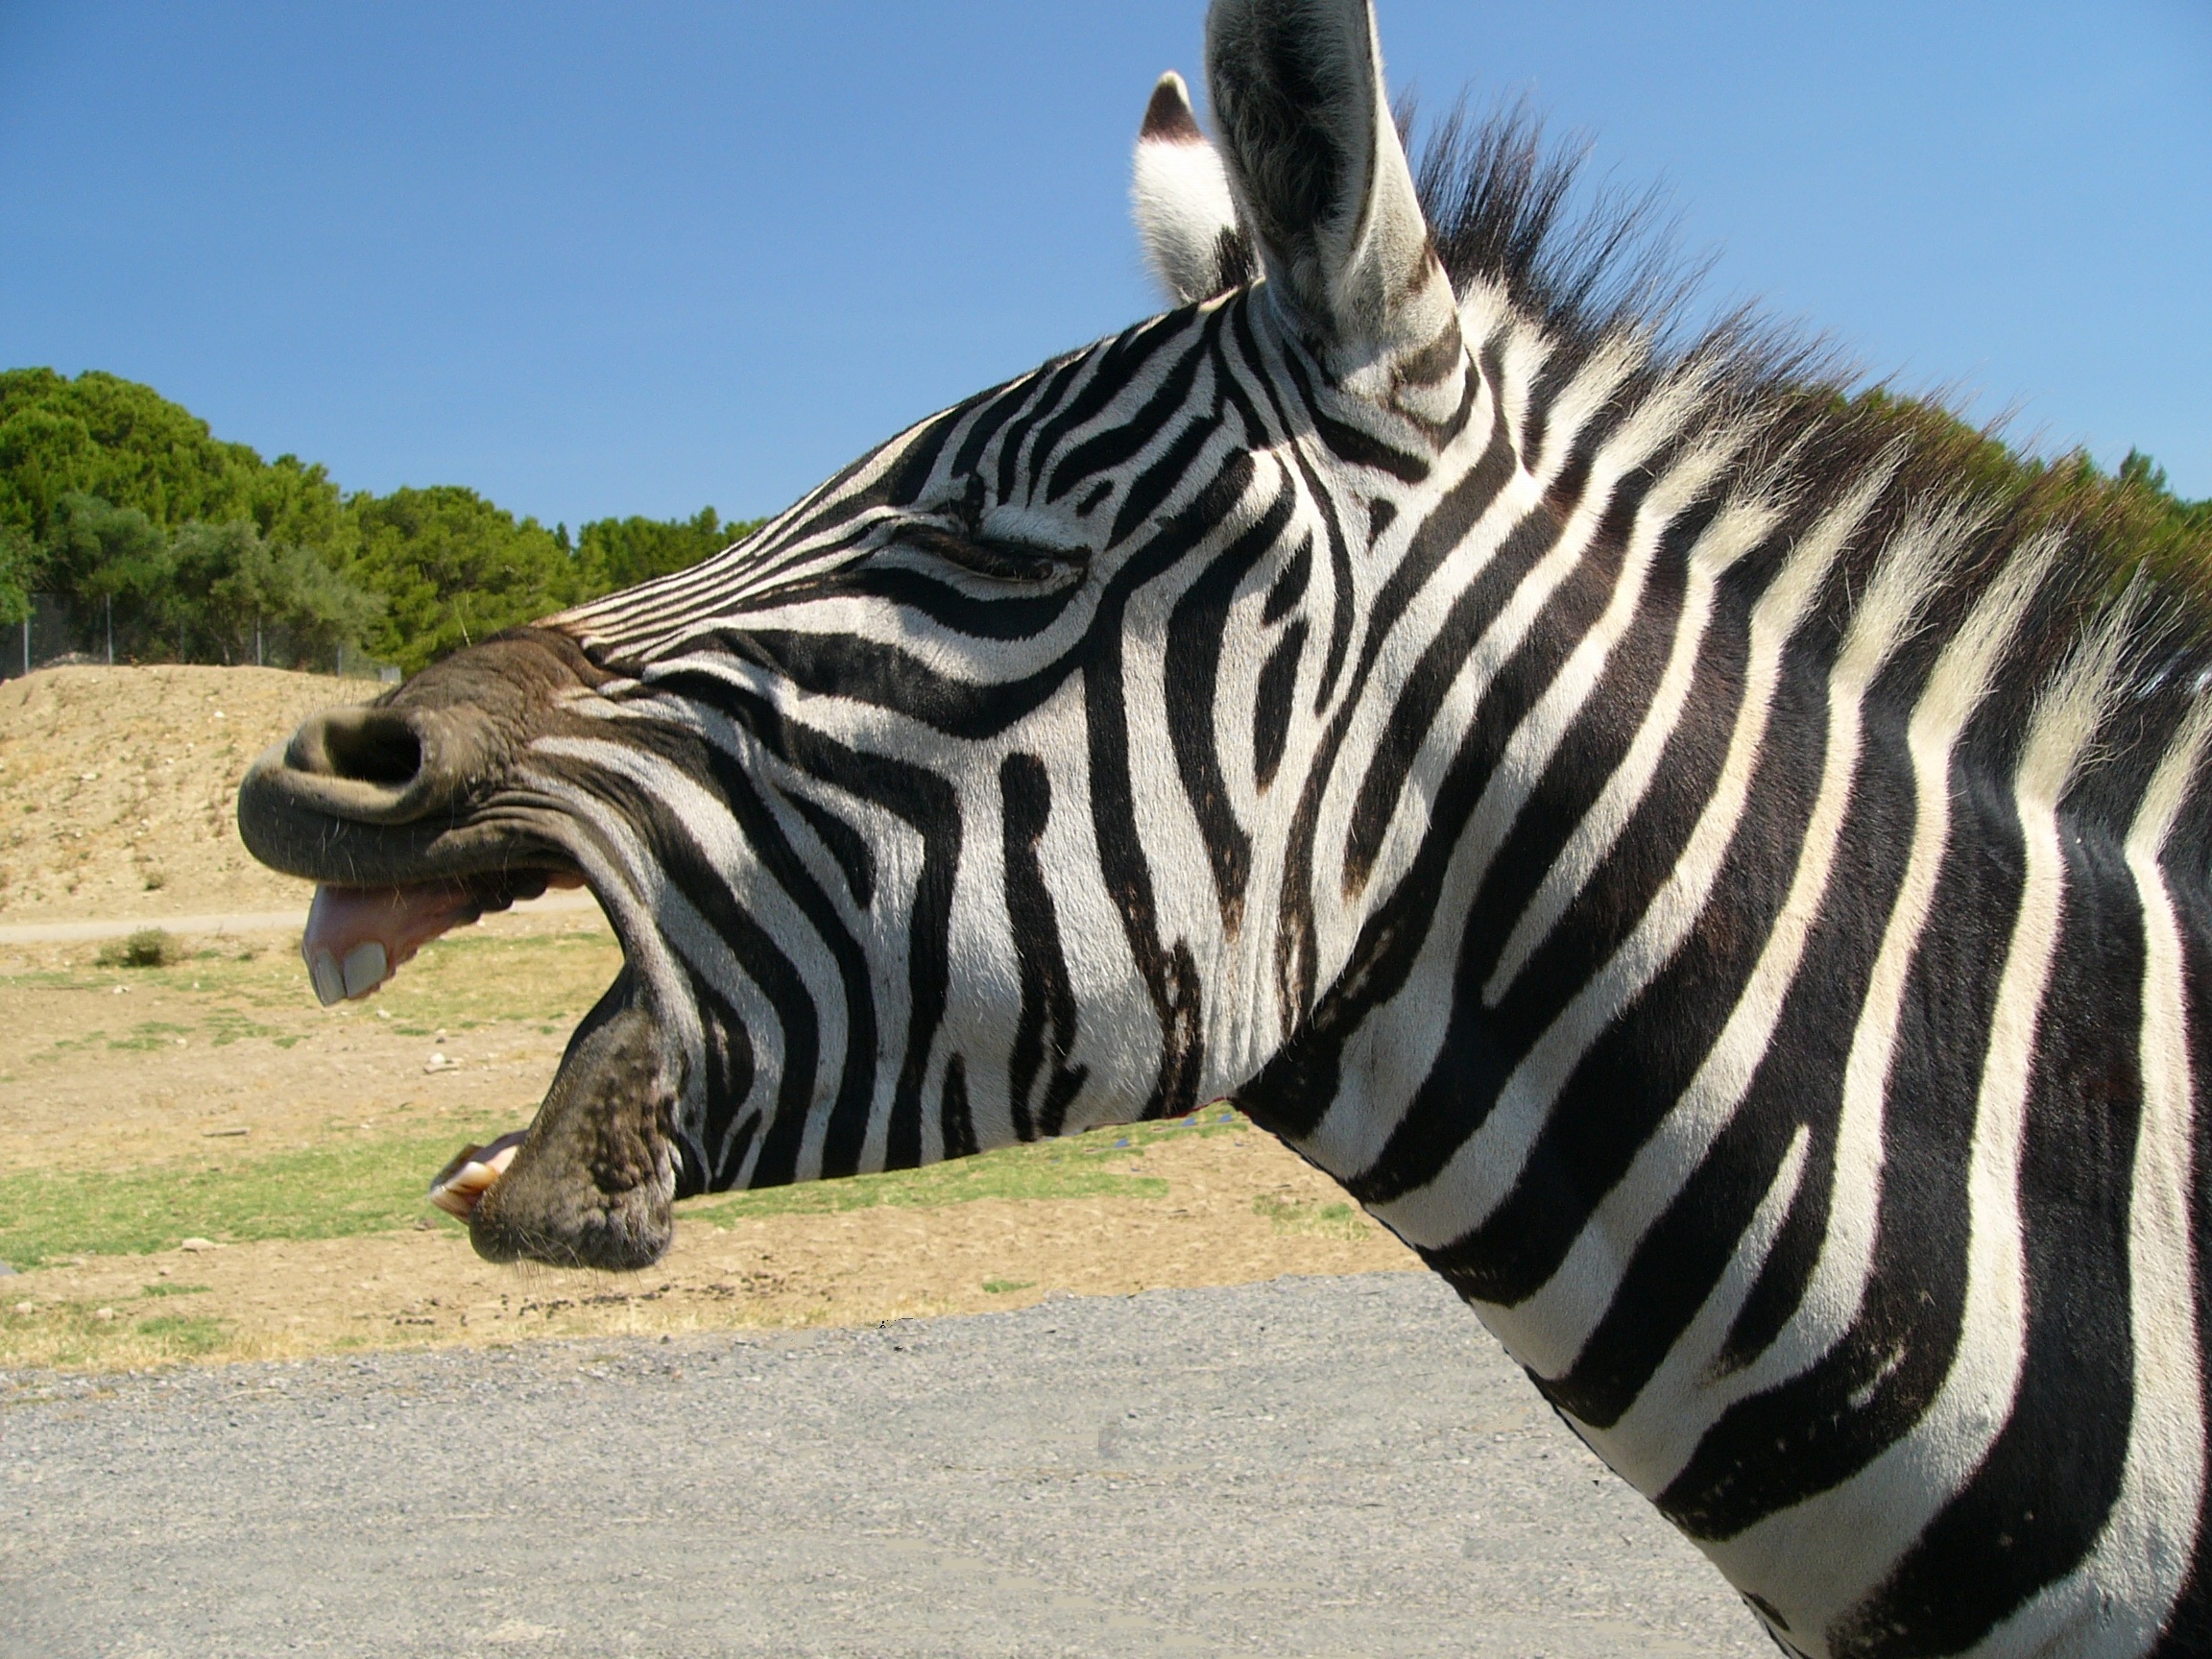
animal, wildlife, zoo, mammal, fauna, zebra, equine, head, safari, herbivore, african animals, horse like mammal